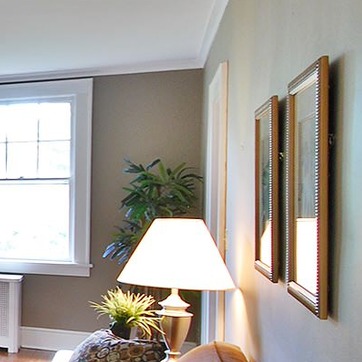
Material: foliage